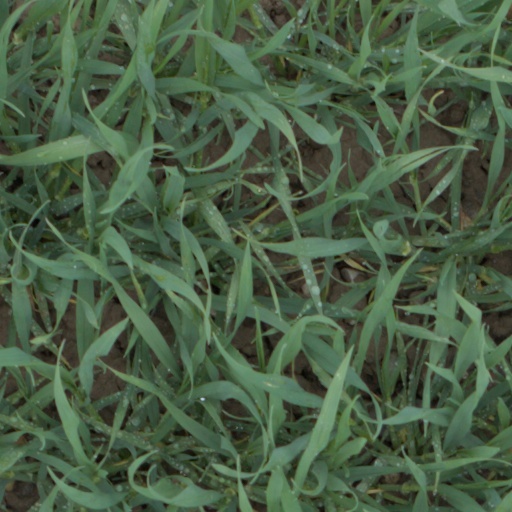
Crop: wheat